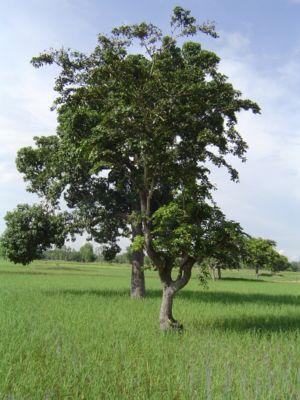
L‘Isan est la région Nord-Est de la Thaïlande. Couvrant environ le tiers du pays, elle est située sur le plateau de Khorat, bordée au nord et à l'est par le fleuve Mékong et au sud par le Cambodge. À l'ouest, elle est séparée des régions Nord et Centre par les montagnes de Dong Phaya Yen et la chaine des monts Phetchabun.